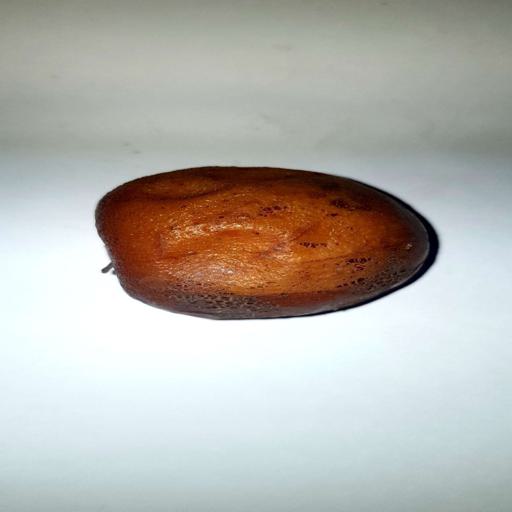
Label: bruised